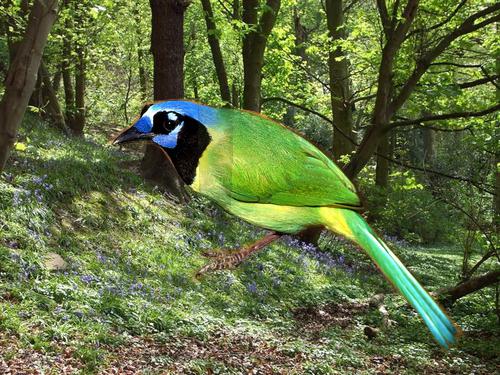
Bird species: Green_Jay
Bird type: landbird
Background: land